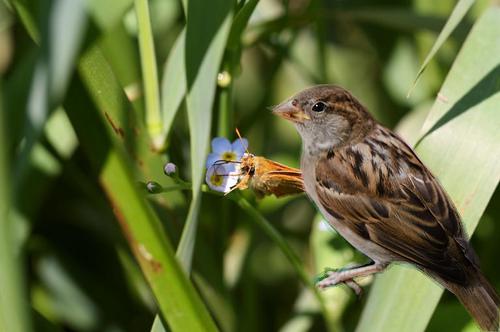
Bird species: Field_Sparrow
Bird type: landbird
Background: land